Félicien Menu de Ménil

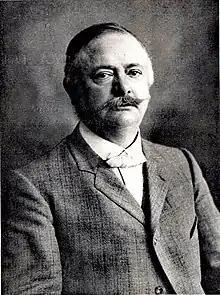
Félicien Menu de Ménil

Félicien Menu de Ménil (16 July 1860 – 28 March 1930) was a French composer and Esperanto enthusiast best known for his musical setting of L. L. Zamenhof's poem "La Espero". He was also the editor of and a contributor to "La Revuo".